Henry Nicholas Greenwell

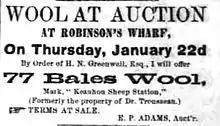
1880 advertisement: wool is usually not associated with tropical islands

He and many family members are buried at the Christ Church Episcopal cemetery, near the store on the Hawaii Belt Road.